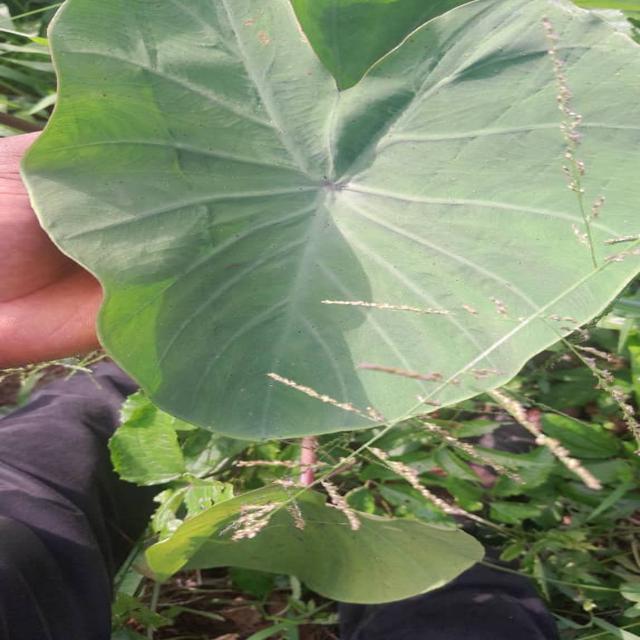
Label: Healthy